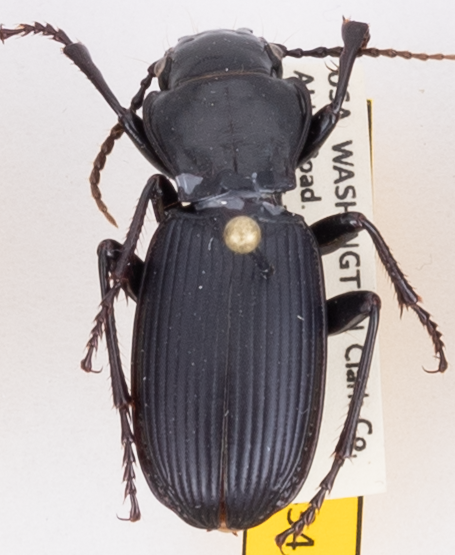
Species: Pterostichus lama
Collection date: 2017-05-31
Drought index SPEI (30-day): -0.334
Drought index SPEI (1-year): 1.16
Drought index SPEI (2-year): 0.728